US military intervention in Niger

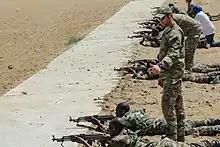
U.S. and Nigerien soldiers train together in Diffa

The United States had been providing security assistance to Niger following the September 11 attacks as part of the Pan-Sahel Initiative which included the allocation of equipment to security forces and periodic training of Nigerien forces by U.S. troops.